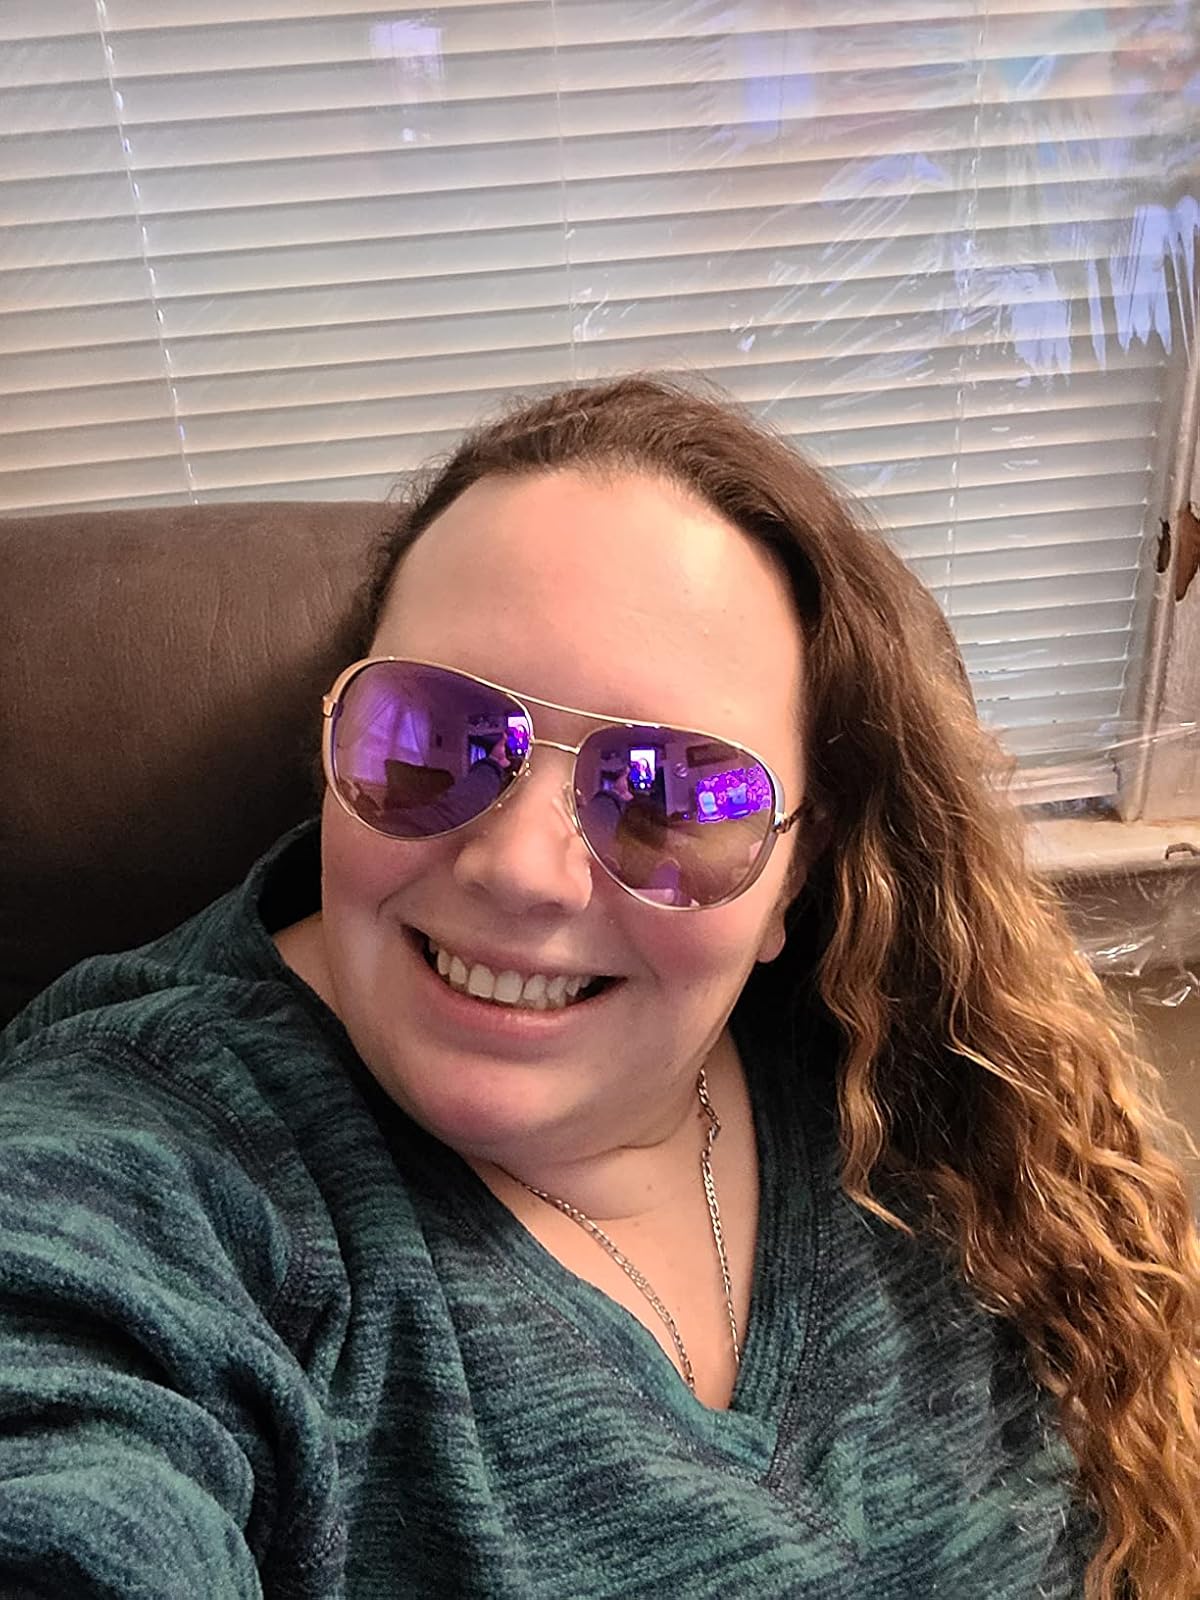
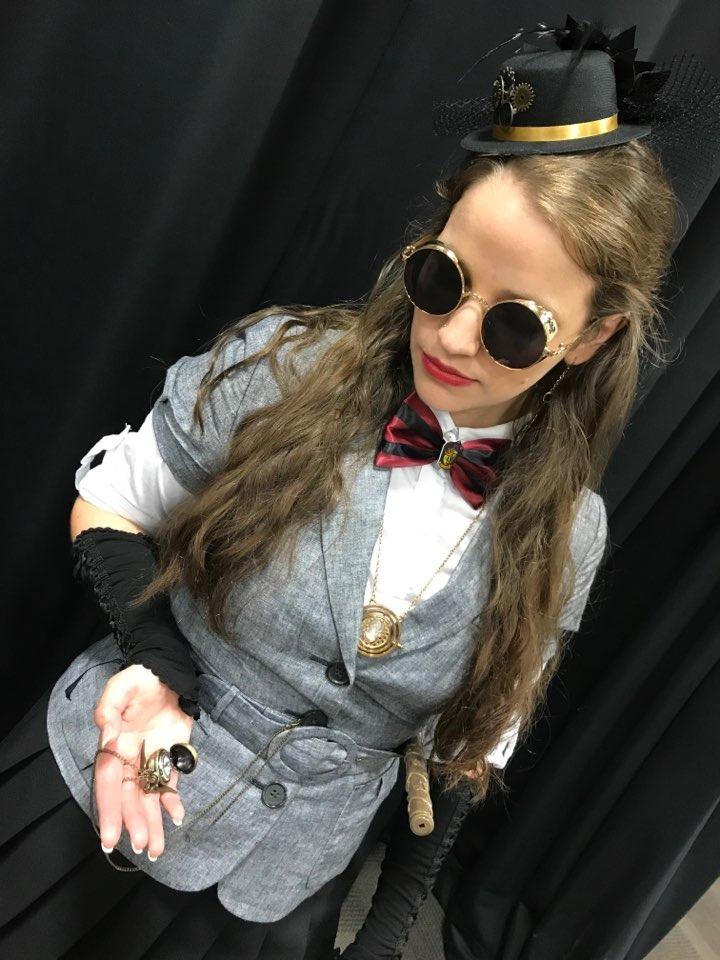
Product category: accessories_sunglasses
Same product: no